Alameda Creek

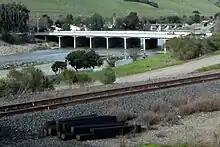
A view of the Mission Blvd bridge at Alameda Creek.

Alameda Creek historically supported spawning runs of at least three salmonid species: steelhead (the anadromous form of the coastal rainbow trout "Oncorhynchus mykiss irideus"), coho salmon ("Oncorhynchus kisutch") and chinook salmon ("Oncorhynchus tshawytscha").